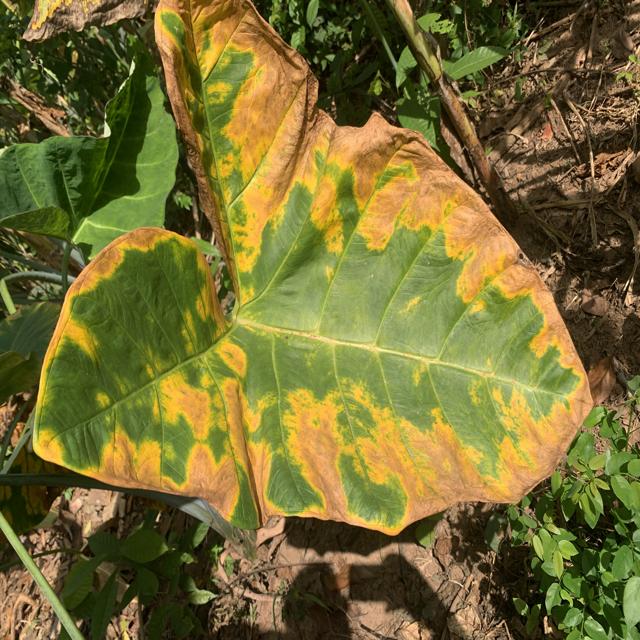
Label: Late_Blight